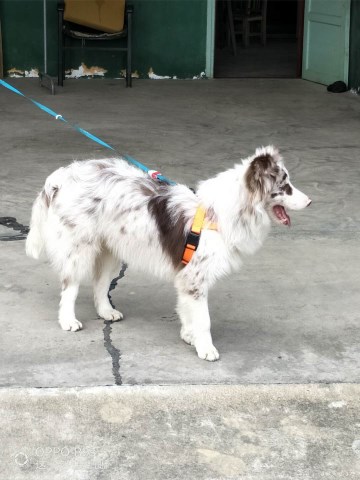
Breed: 2594-n000109-Border_collie